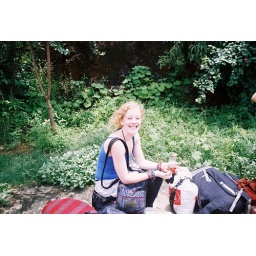
Waiting in Goa to make our final train journey to Mumbai before flying back to Ireland